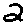
Label: 2